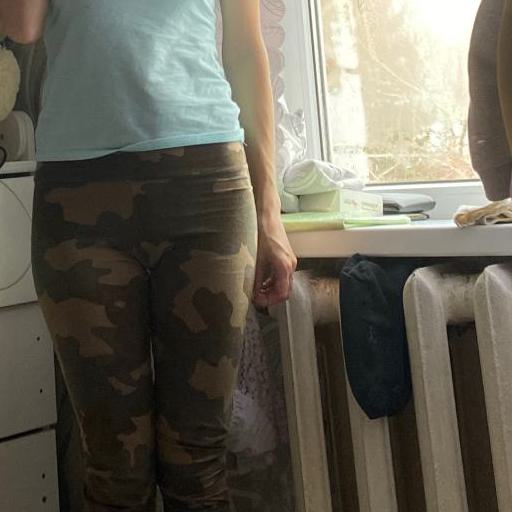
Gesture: no_gesture